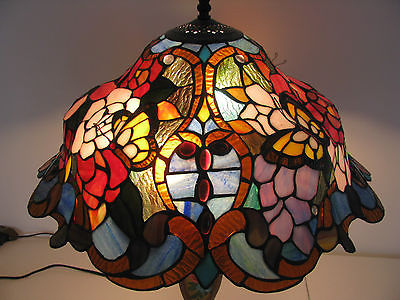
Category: lamp